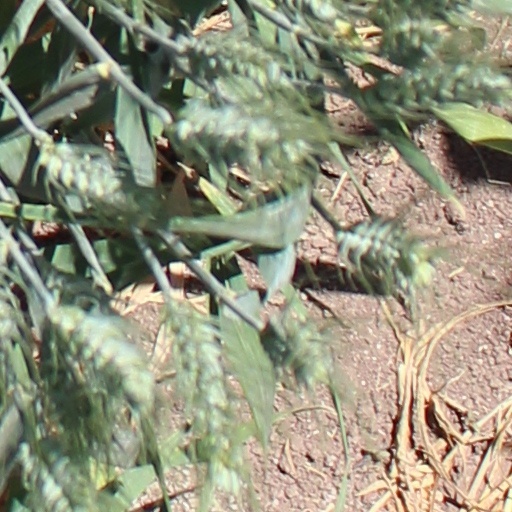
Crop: wheat